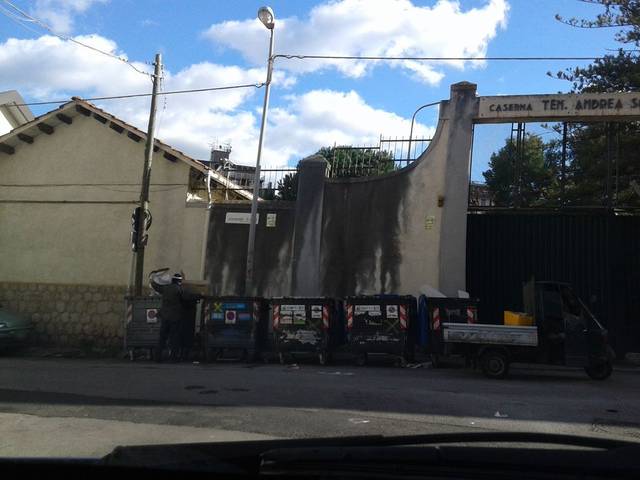
Region: Italy
Coordinates: 38.105, 13.341